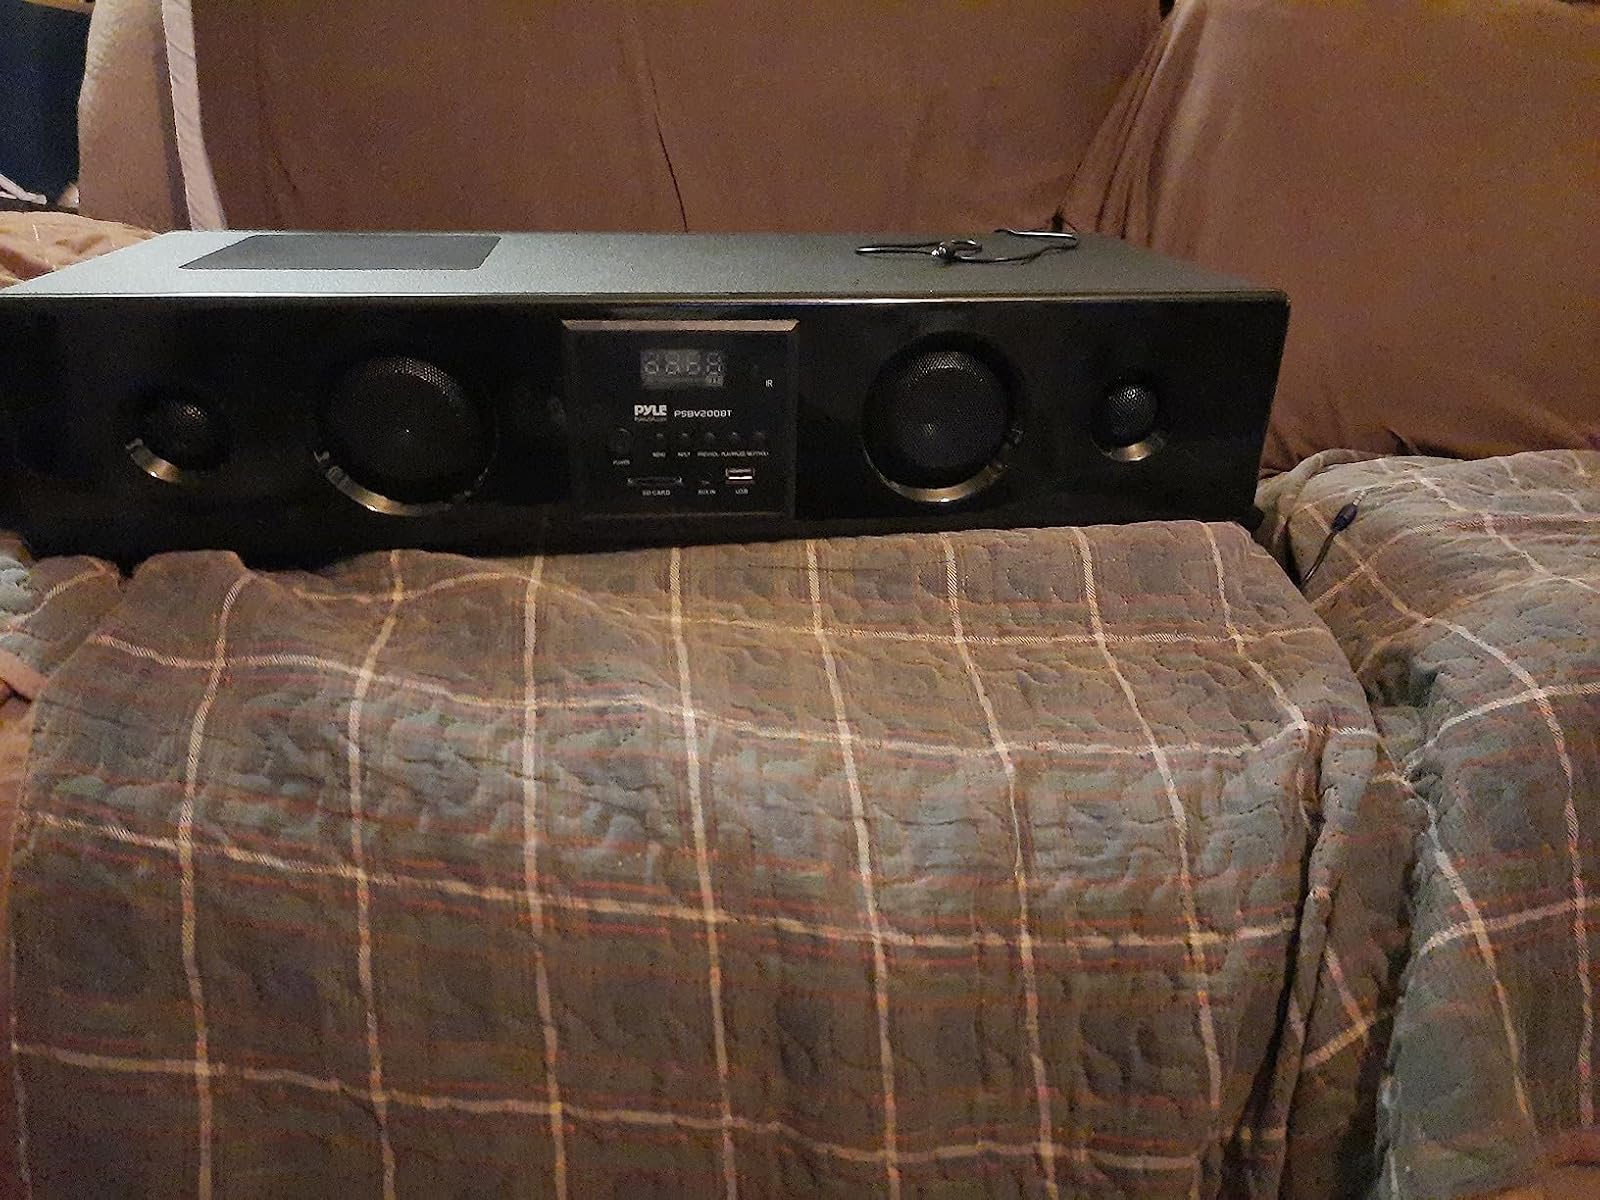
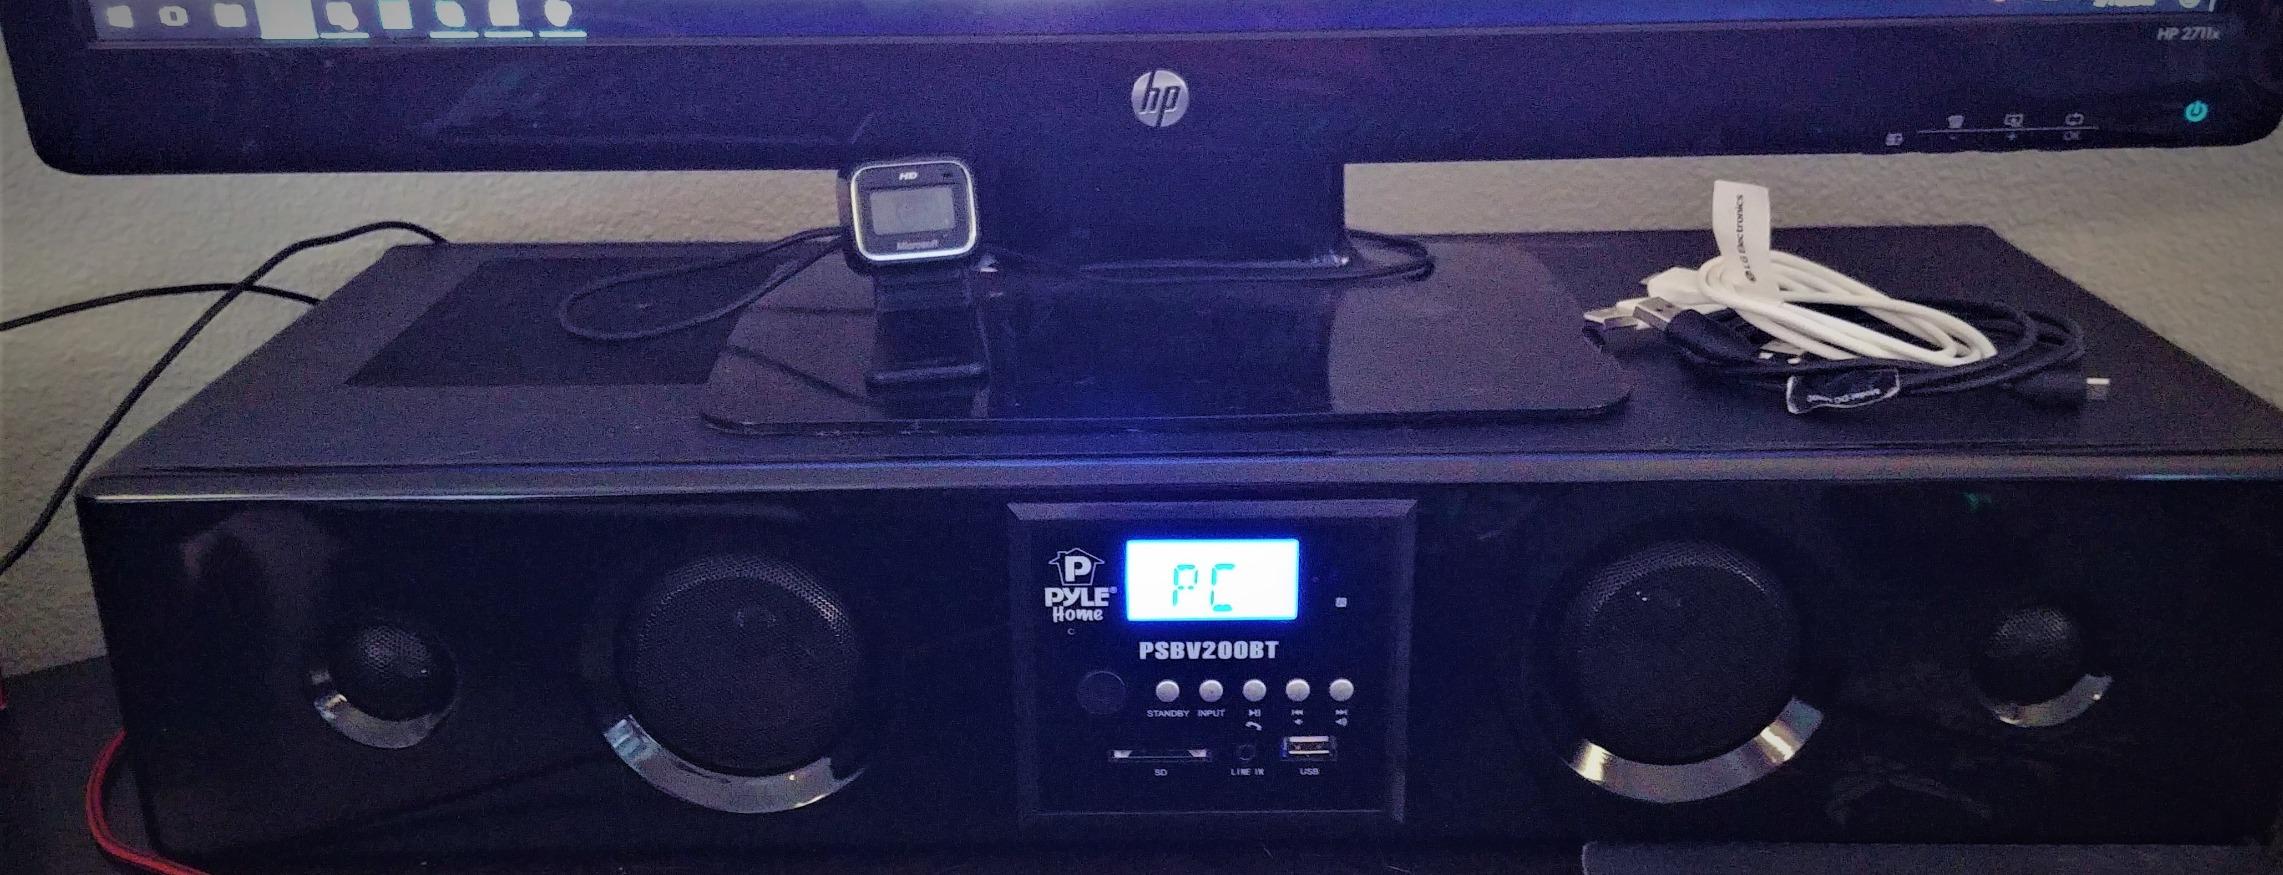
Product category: speaker
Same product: yes